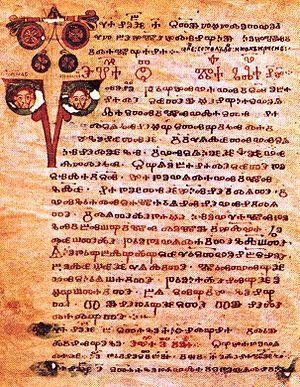
Le Codex Assemanius est un évangéliaire en vieux-slave écrit en alphabet glagolitique rond. Il est composé de 158 feuillets de parchemin enluminés, Le manuscrit, de provenance macédonienne, est daté du début du XIᵉ siècle, fin du Premier Empire bulgare.
Cet article traite des religions ou phénomènes religieux, passés et présents, des populations sur le territoire de l'actuelle Bulgarie.
L'alphabet glagolitique est le plus ancien alphabet slave. Il était utilisé dans la Grande-Moravie mais il a été inventé par les frères Cyrille et Méthode au monastère de Polychron. Il tire son nom du vieux mot slave glagoljati qui signifie « dire ». Il est couramment utilisé, au Moyen Âge, en Croatie, en Bulgarie ou au Monténégro, sporadiquement au Royaume de Bohême. Au cours du Xᵉ siècle, l'alphabet cyrillique a progressivement remplacé l'alphabet glagolitique par substitution aux lettres glagolitiques des lettres grecques correspondantes, même si le cyrillique a gardé après quelques modifications certaines lettres étrangères à l'alphabet grec, comme Ж, Ч, Ш, Щ, Џ, З, Ћ, Ђ...